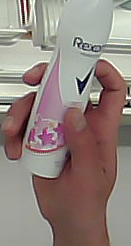
Product: rexona_spray